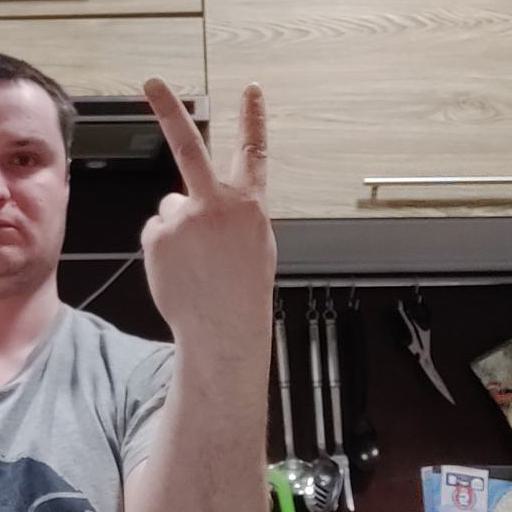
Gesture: peace_inverted